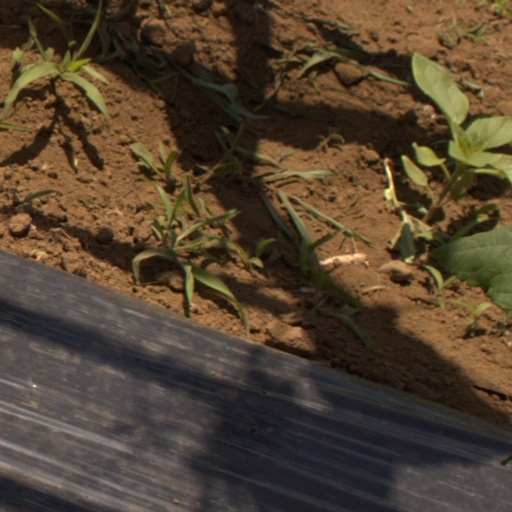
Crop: Jerusalem artichoke